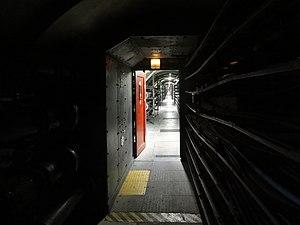
La barrière de la Tamise est la deuxième plus grande barrière contre les inondations marines après l'Oosterscheldekering aux Pays-Bas. Située en aval de Londres, sur la Tamise, elle a été installée pour empêcher la ville d'être inondée par les marées et les tempêtes maritimes.